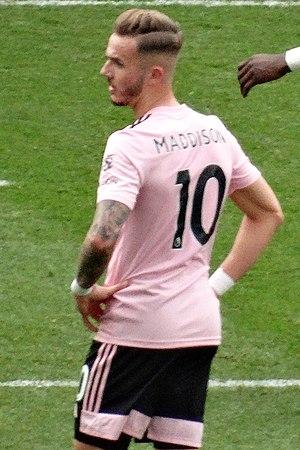
James Daniel Maddison, né le 23 novembre 1996 à Coventry, est un footballeur international anglais qui évolue au poste de milieu de terrain à Leicester City.